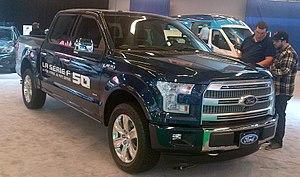
Ma photo d'un Ford F-150 de 2016, à Montréal, Québec, Canada dans le Salon International de l’auto de Montréal 2016.